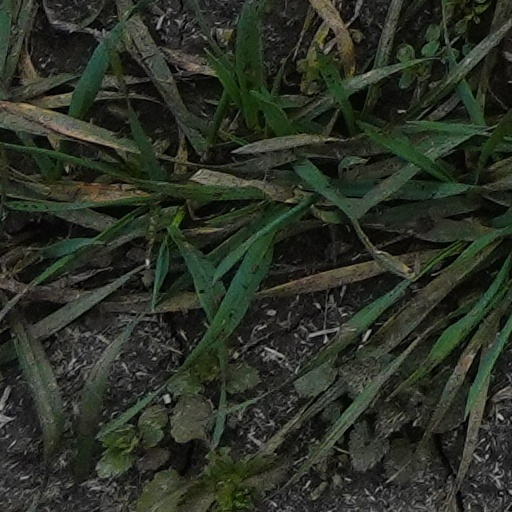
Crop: wheat